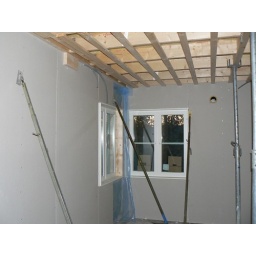
windows and casing are in - roof is installed on straping 30cm OC